29th Primetime Emmy Awards

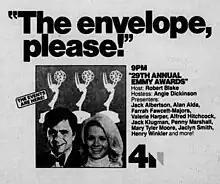
Advertisement in the "Los Angeles Times"

The 29th Primetime Emmy Awards were held on Sunday, September 11, 1977. The ceremony was broadcast on NBC. It was hosted by Angie Dickinson and Robert Blake.